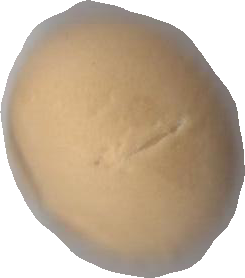
Variety: Dega